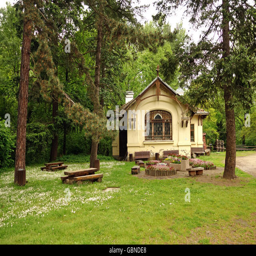
industry in the forest during a rainy spring day